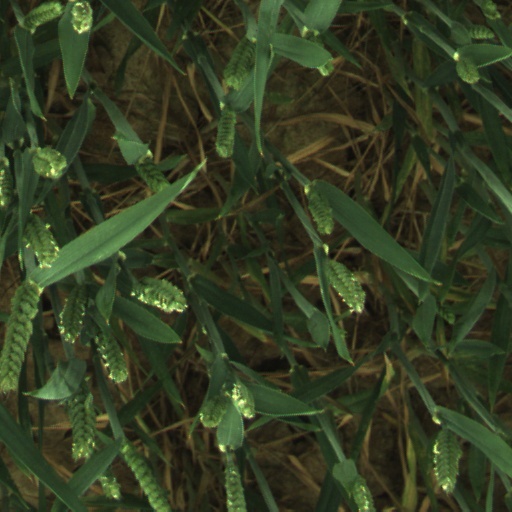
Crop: wheat